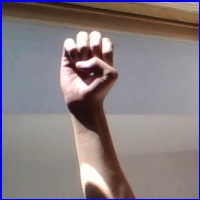
Letra: E